Cloud Platform at Juyong Pass

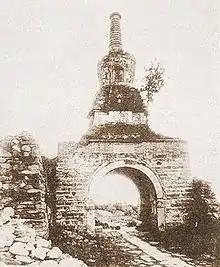
Stupa on top of an arch ("crossing street tower") that used to stand in the Fahai Temple in Beijing

By the early Ming Dynasty (1368–1644) two of the three dagobas on the platform had collapsed or had been dismantled. By the reign of the Zhengtong Emperor (1427–1464) no dagobas remained, and the structure was given the name "Cloud Platform", because from a distance it seemed to rise out of the clouds. A project to restore the platform was carried out between 1443 and 1450. When the platform was surveyed by a Japanese expedition in 1943 a stele commemorating the restoration, dated 1448, was found on top of the platform. However, the restoration was not completed until 1450, as evidenced by an inscription on the far right-hand side of the inner west wall of the platform, dated the 15th day of the 5th month of the 15th year of the Zhengtong era (1450), that records that the restoration was carried out by a benefactor named as Lin Puxian. The restoration involved building a five-roomed wooden Buddhist hall, called the Tai'an Temple, on top of the platform, in place of the original dagobas.